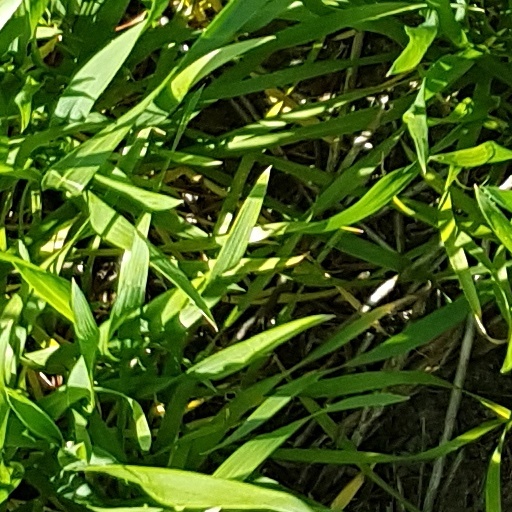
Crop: wheat